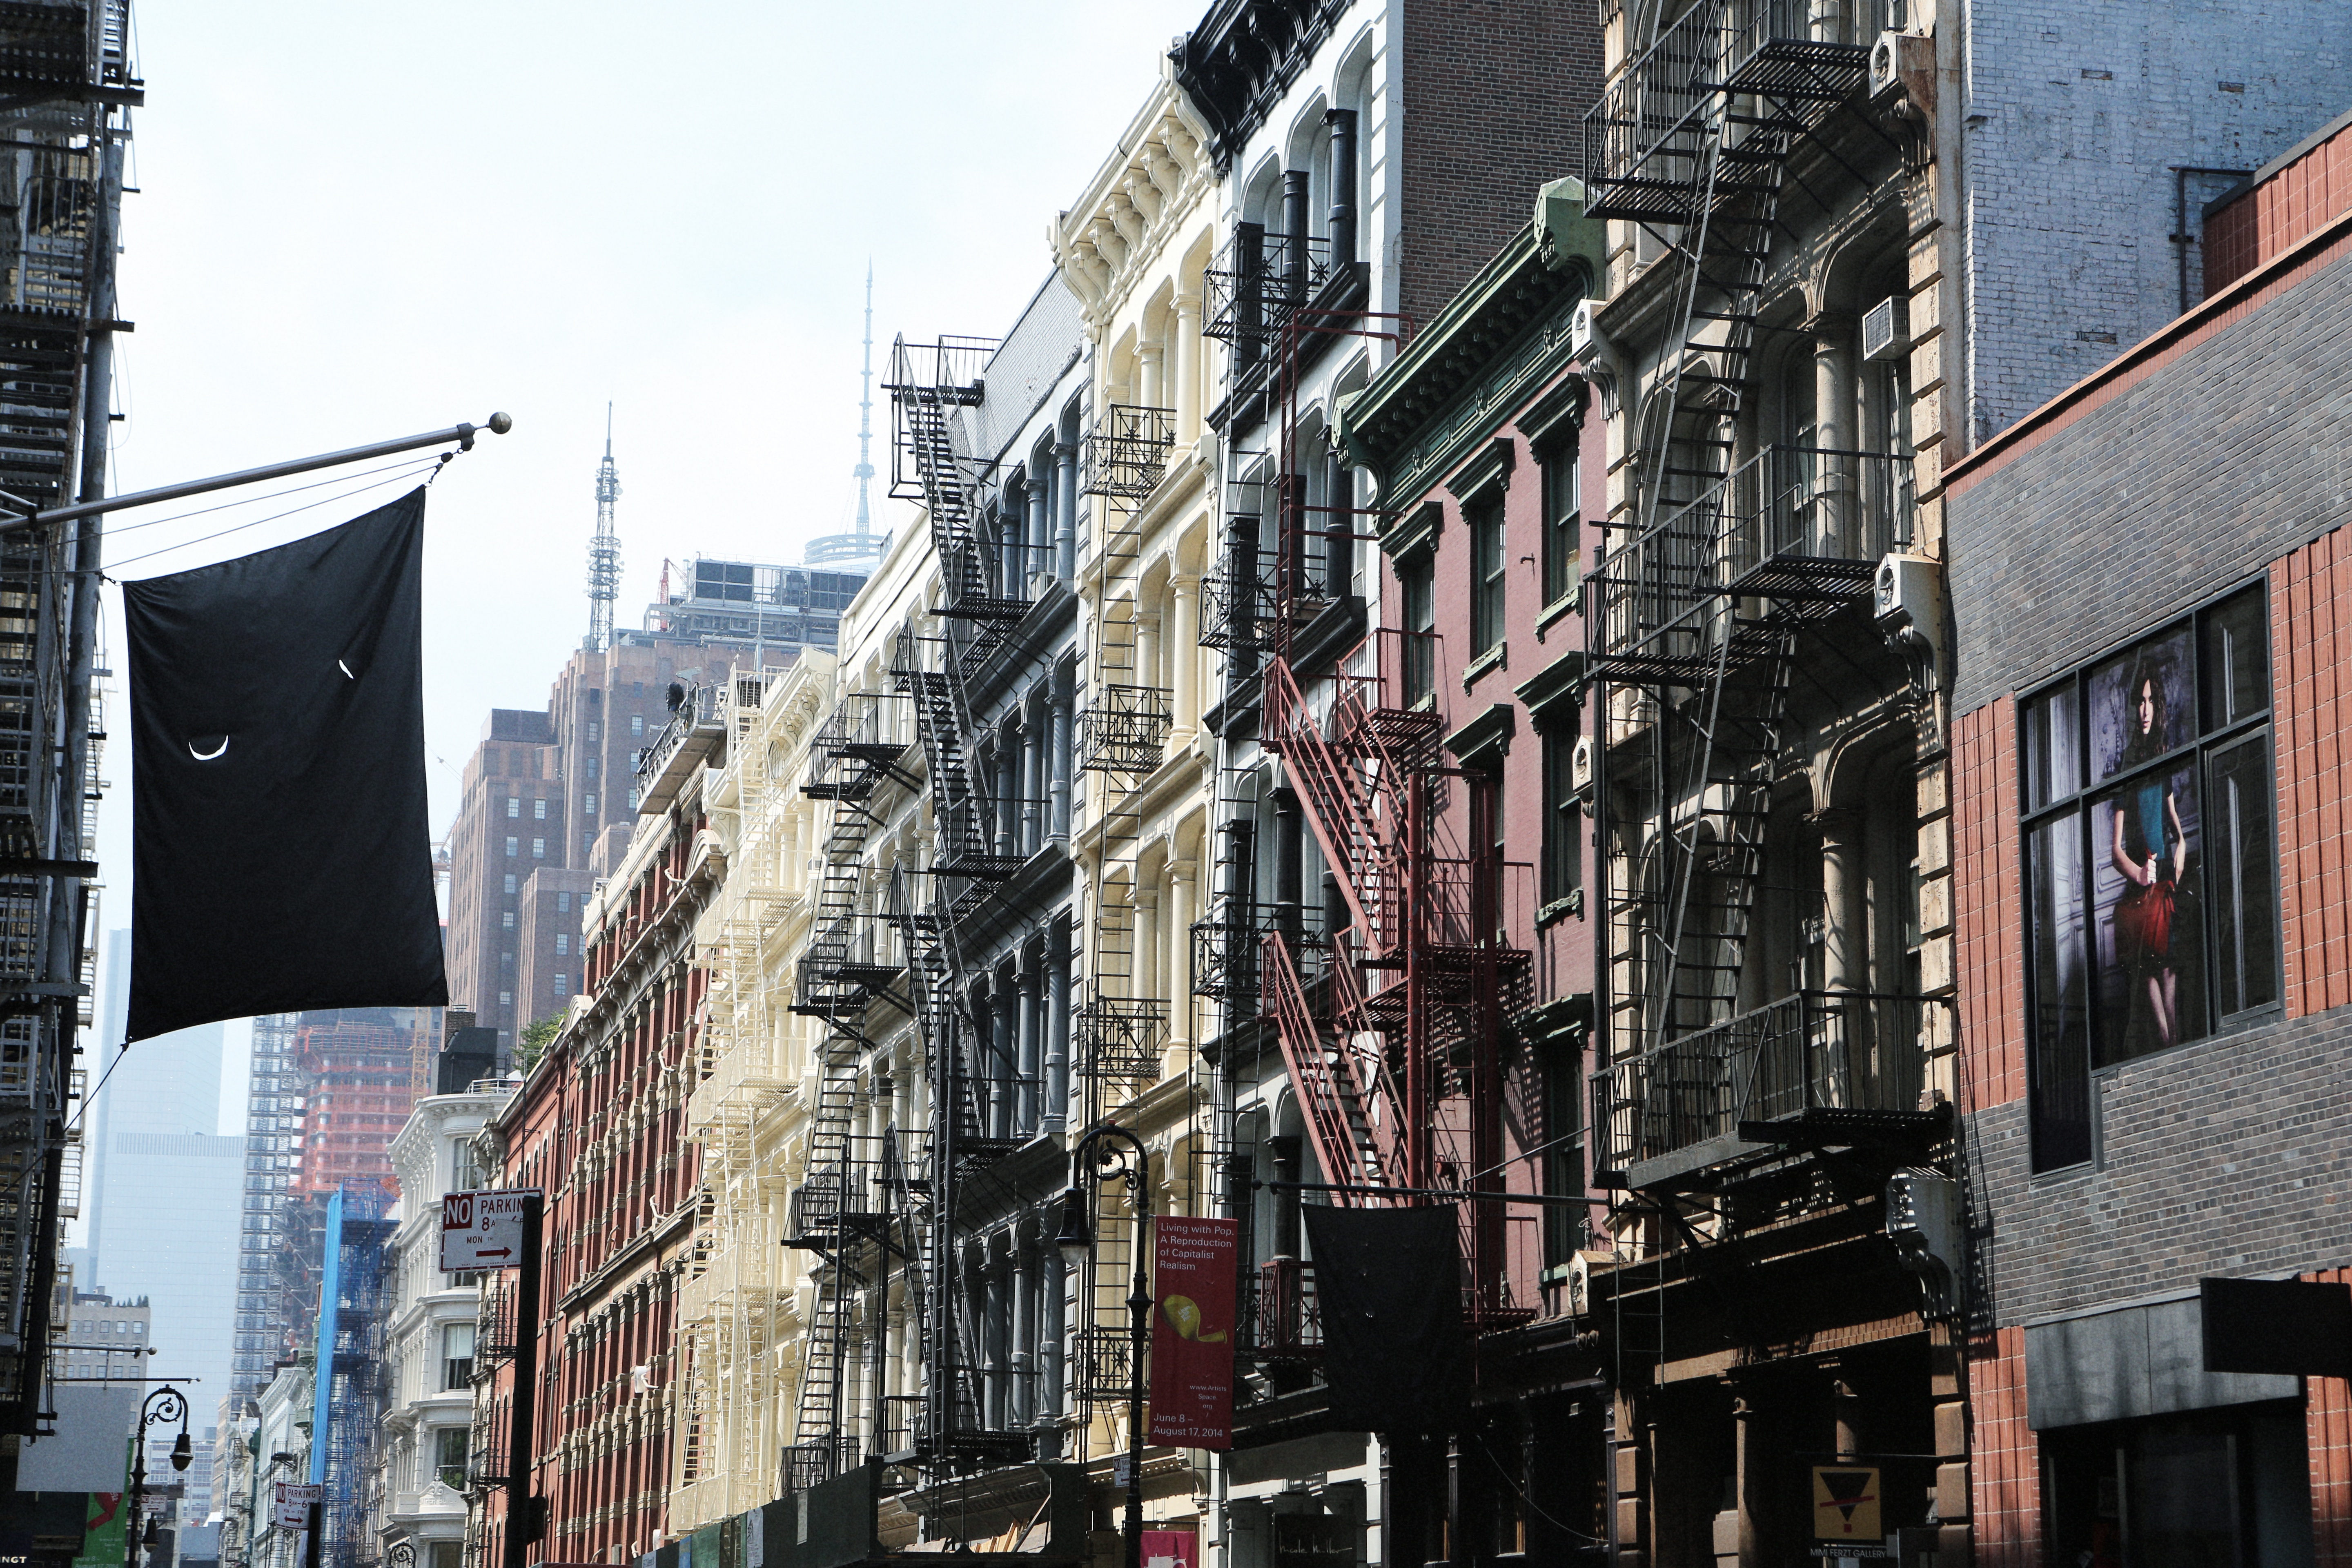
architecture, structure, road, skyline, street, town, alley, city, home, skyscraper, new york, wall, steps, cityscape, downtown, balcony, construction, high, flag, usa, america, facade, residence, residential, concrete, tower block, fire escape, living, district, buildings, stairs, windows, apartments, infrastructure, balconies, tall, estate, rise, development, soho, metropolis, condominium, neighbourhood, investment, condos, urban area, residential area, human settlement